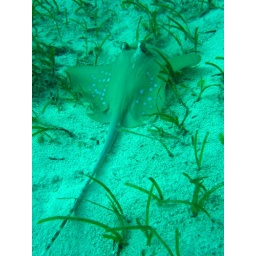
A blue spotted ray in the sand off Alona Beach, Bohol, Philippines, April 2008.